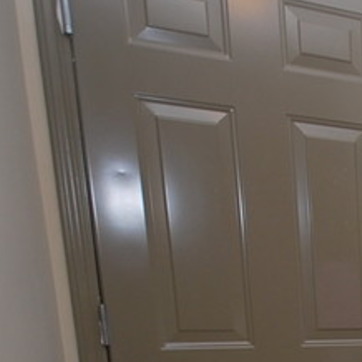
Material: wood